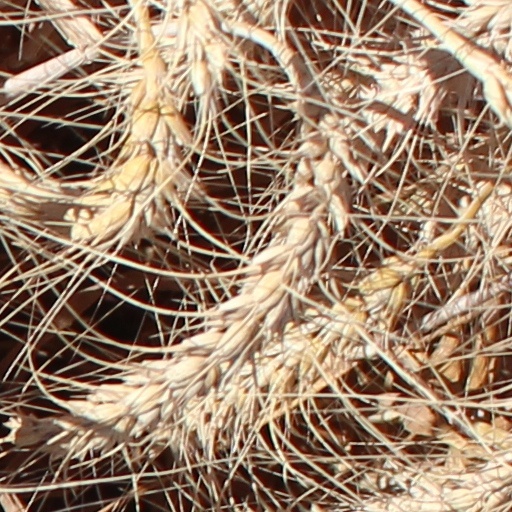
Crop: wheat